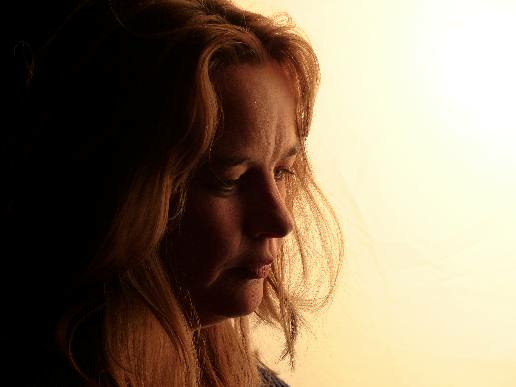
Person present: Yes